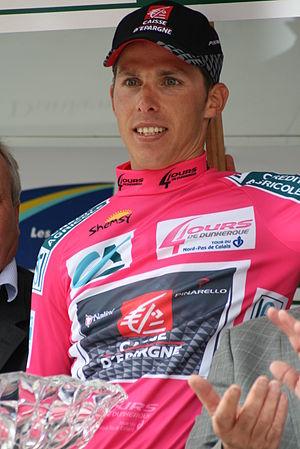
Rui Costa sur le podium des Quatre jours de Dunkerque 2009